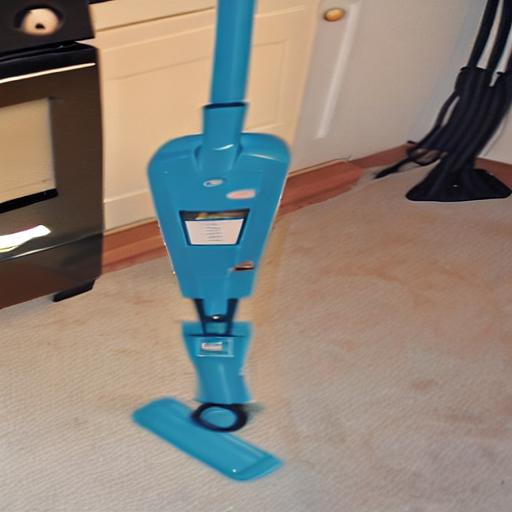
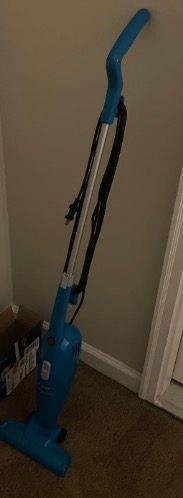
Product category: items_vacuum
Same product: no